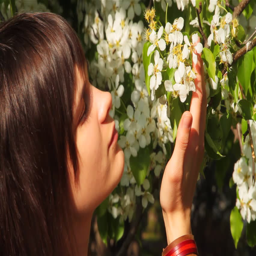
girl smells the scent of blossoming flowers on the branch